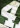
Number: 4